St. John's Church, Goygol

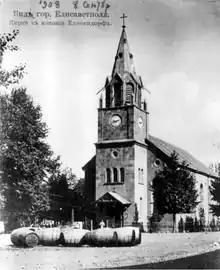
St.John's church in 1908

Over time, the need for a place of worship became apparent. The cornerstone for the church was laid next to the parish school on 24 April 1854. The Gothic Revival church, constructed over three years and consecrated as St. John's Church, became the first Lutheran church building in Azerbaijan. Its first appointed pastor was Georg Heinrich Reitenbach. The church organ was manufactured by E. F. Walcker & Cie., a Ludwigsburg-based company. The building, constructed from red brick, has a single clock tower, 16 large and two small windows, all crafted from wood, and two entrance doors. The church measures in width, in length, and has a ceiling height of .